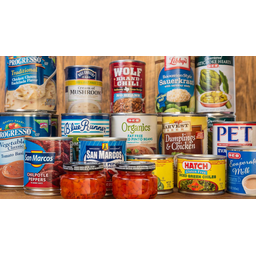
Label: metal